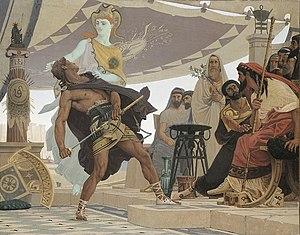
La colère d'Achille, Homer, Ilias 1, 1–5
Cette page recense les lauréats du prix de Rome en peinture, récompense inaugurée en 1663, et de façon officielle en 1667, par l'Académie royale de peinture et de sculpture à Paris, et supprimée par une réforme, après 1968.
Louis-Édouard Paul Fournier, né le 12 décembre 1857 à Paris et mort dans cette même ville le 10 avril 1917, est un peintre, mosaïste, graveur et illustrateur français.